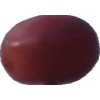
Label: pink_grape